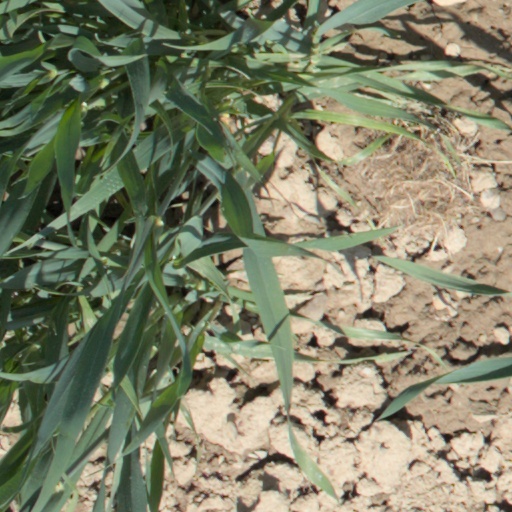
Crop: wheat